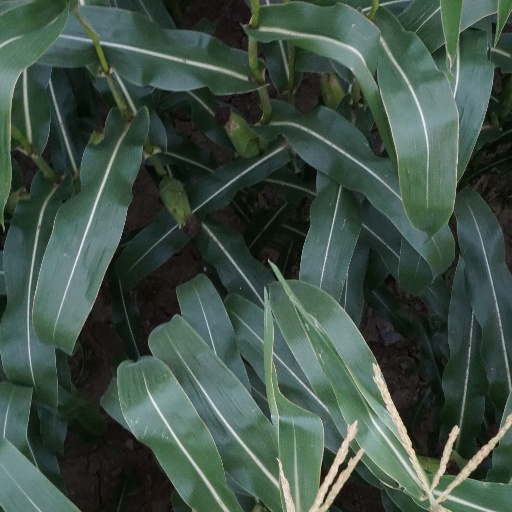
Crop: maize; corn